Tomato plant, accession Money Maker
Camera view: tilt-top (135 deg); turntable rotation: 150 degrees
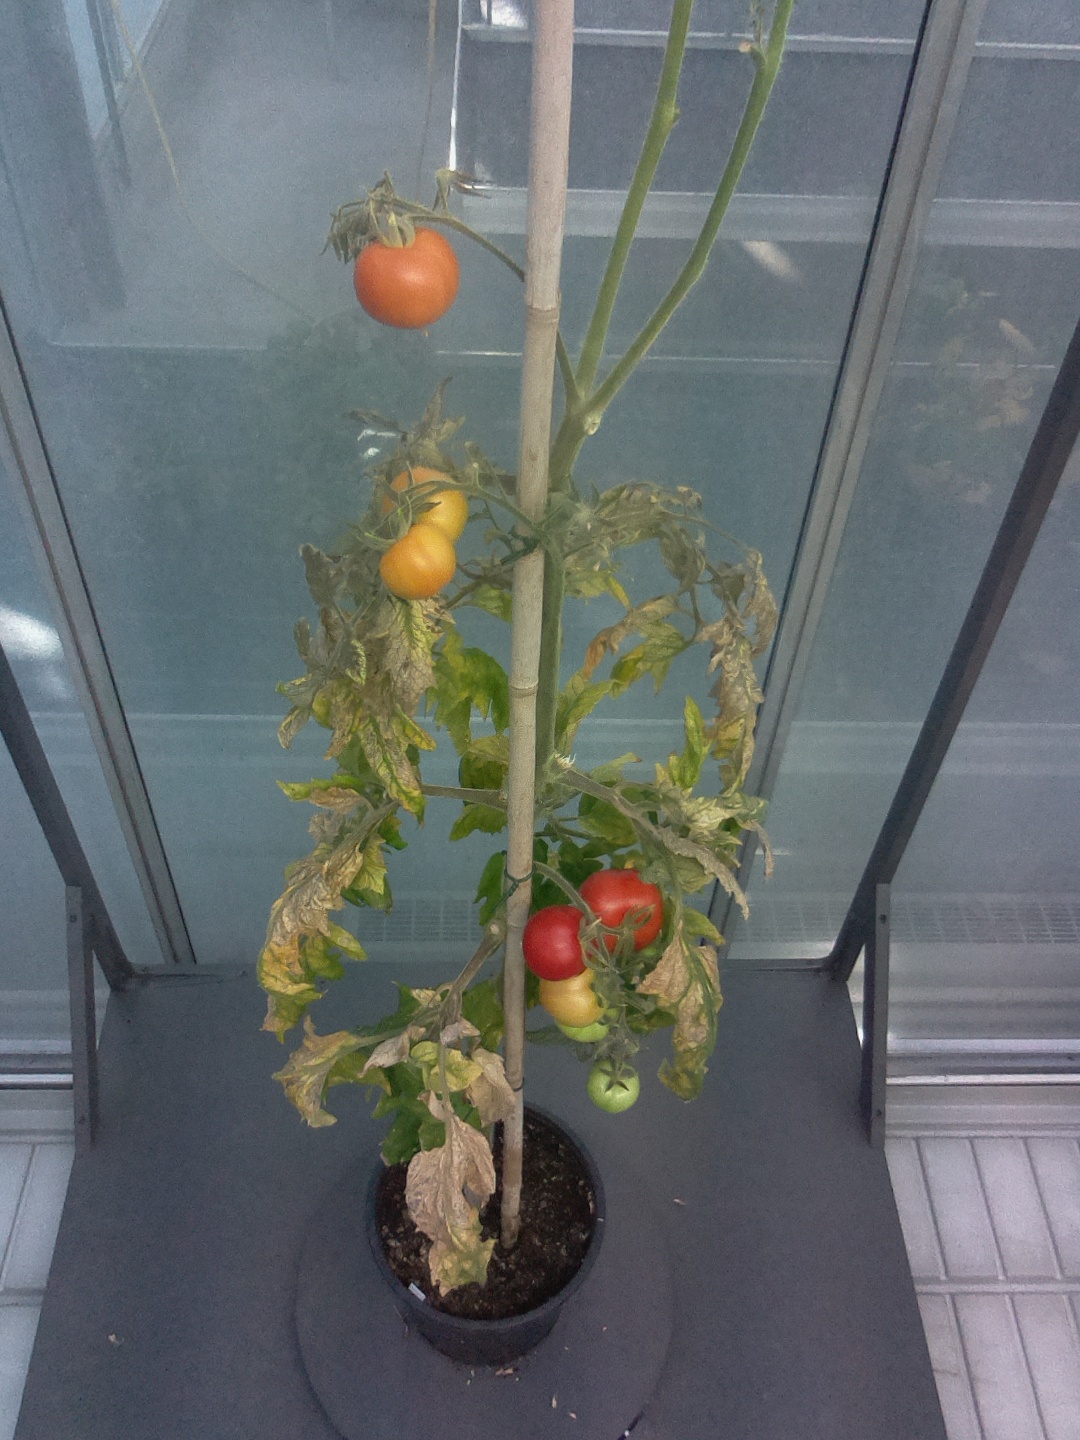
BBCH growth stage 84: 40%-50% of fruits show typical fully ripe color